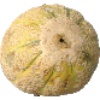
Label: cantaloupe